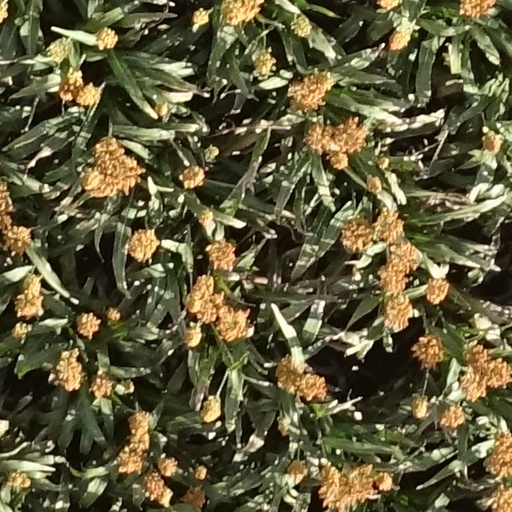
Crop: sorghum